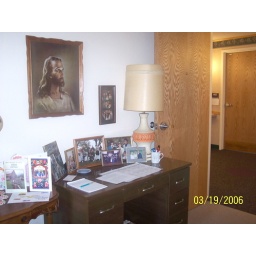
Her desk by door at end of kitchen